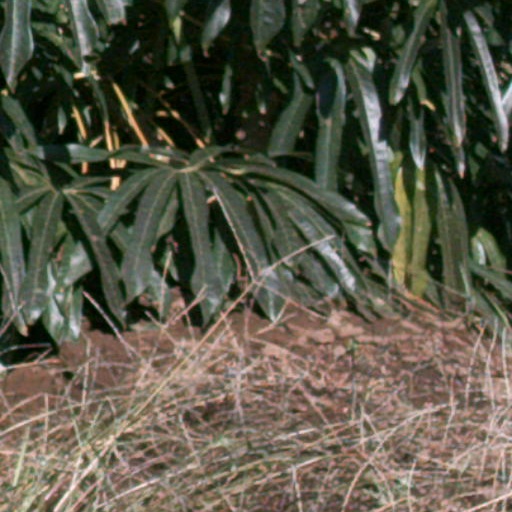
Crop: cassava